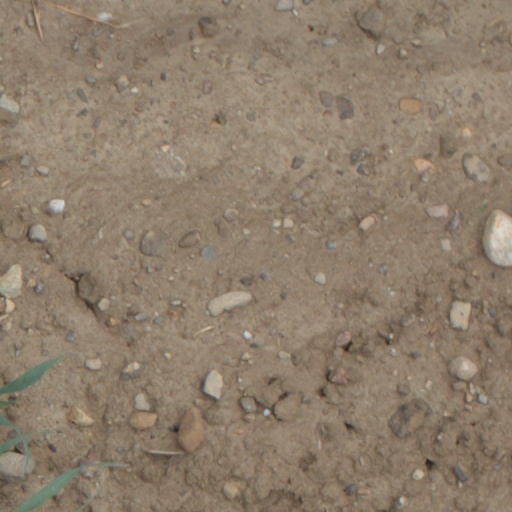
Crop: wheat